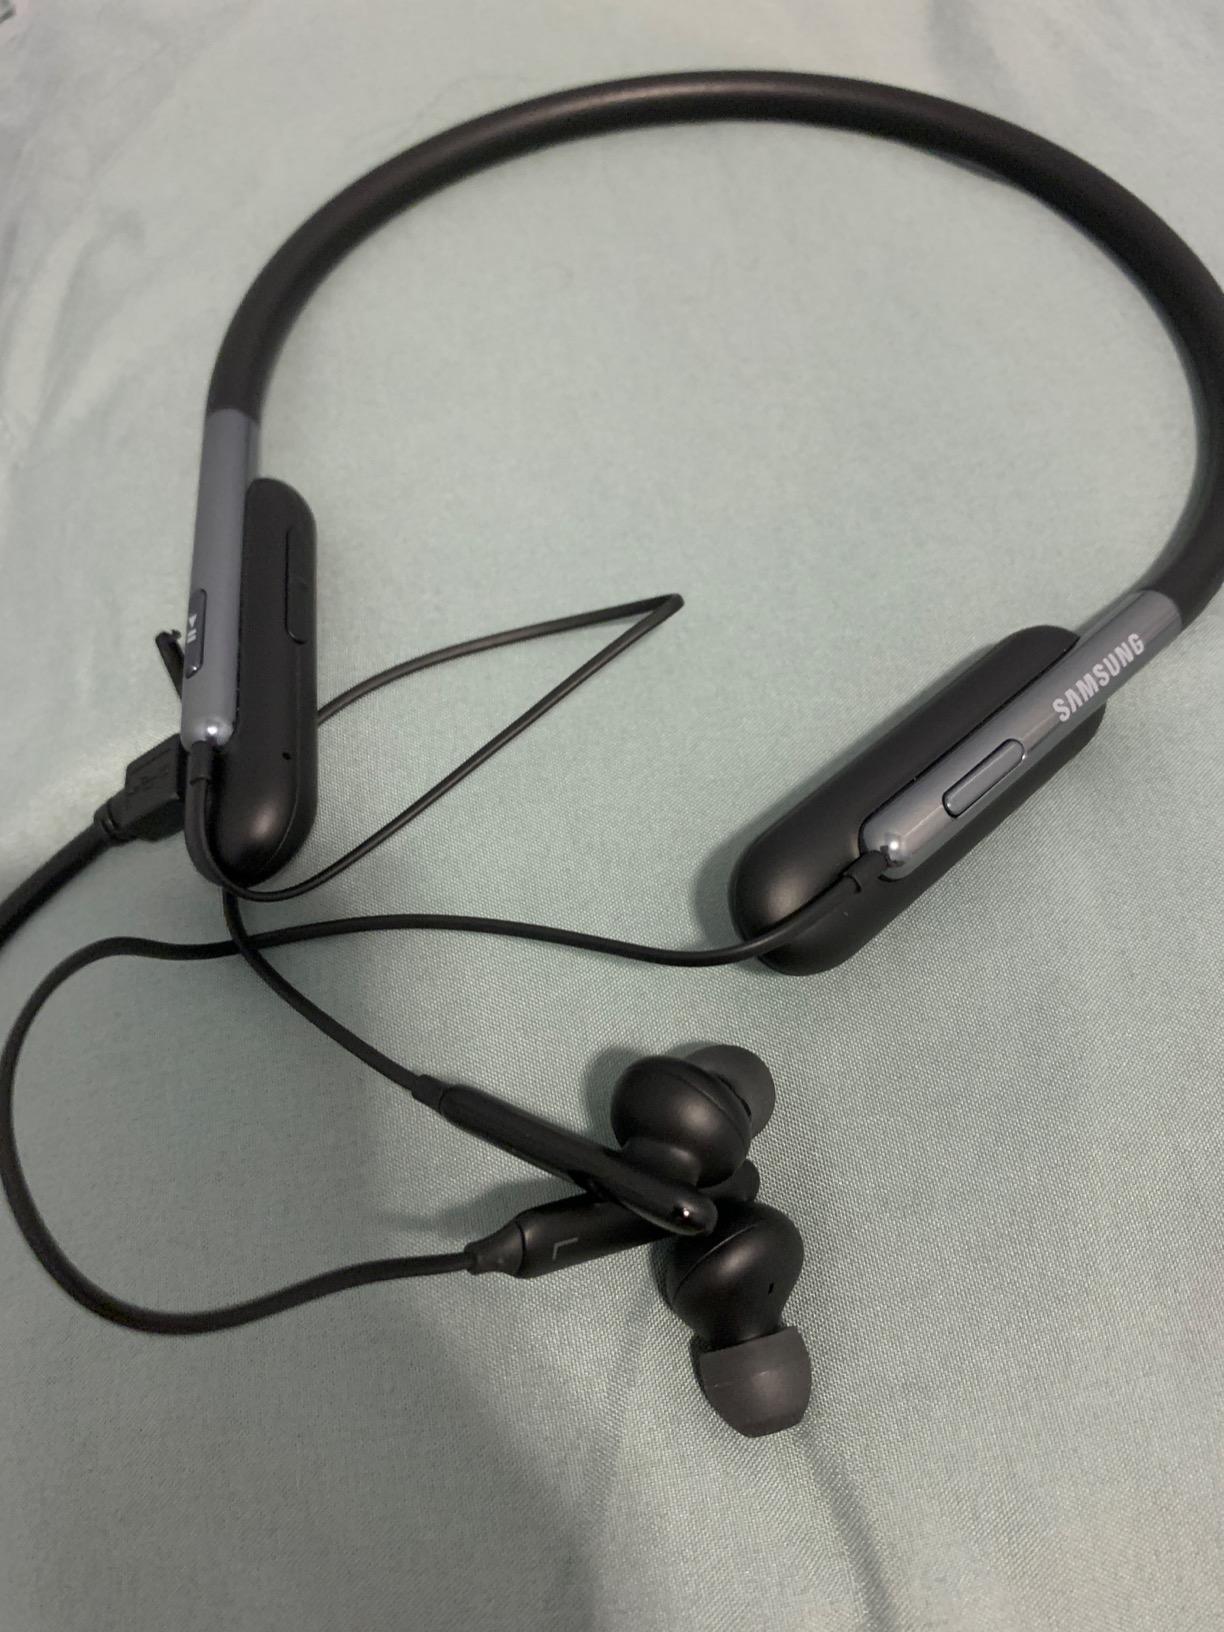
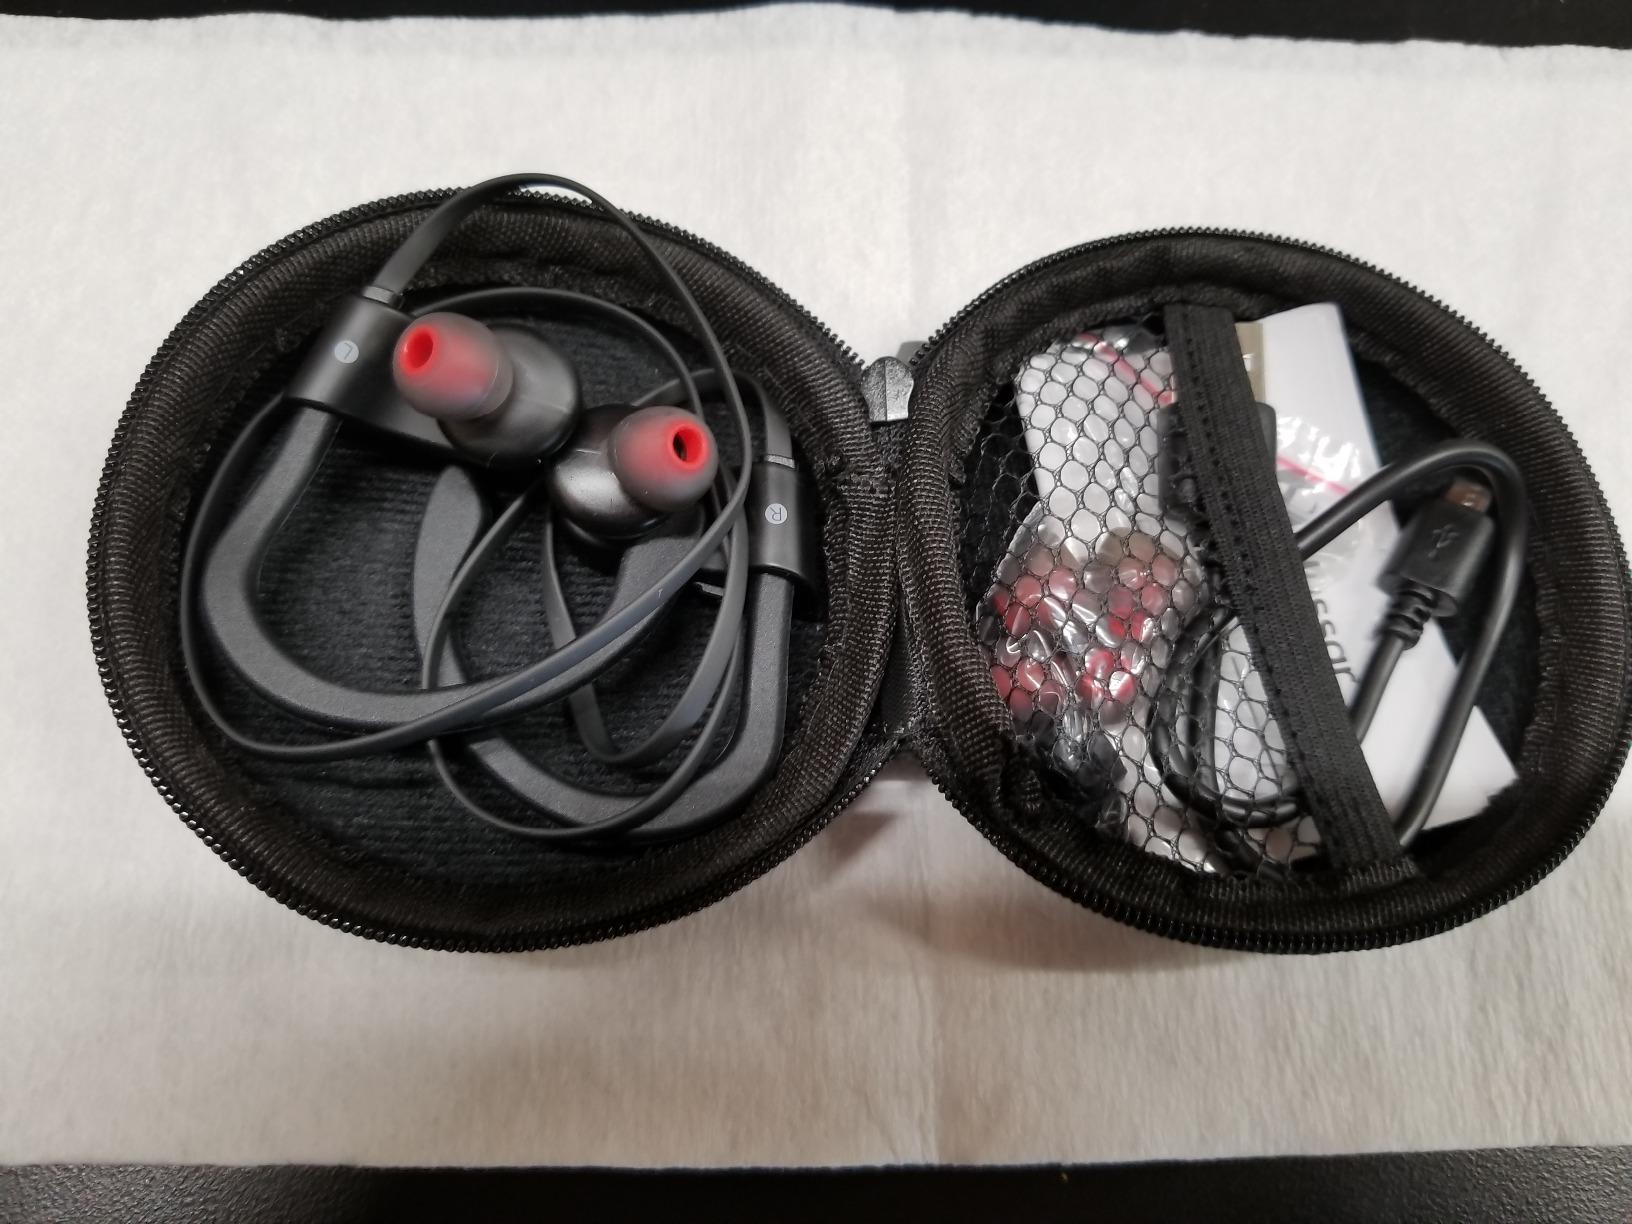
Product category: headphones
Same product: no